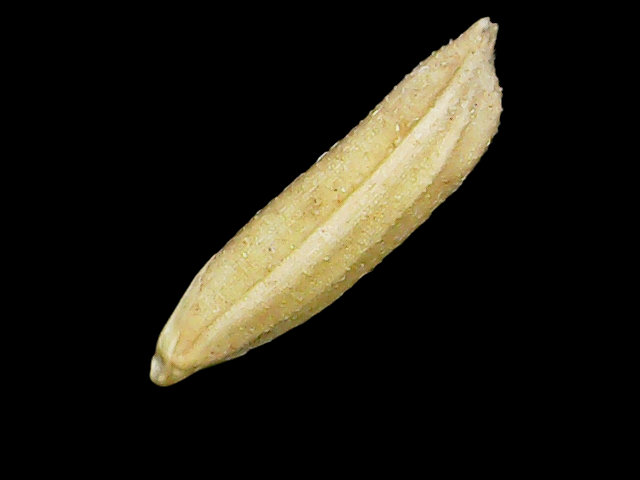
Rice variety: Binadhan21